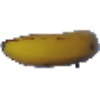
Label: Banana 1